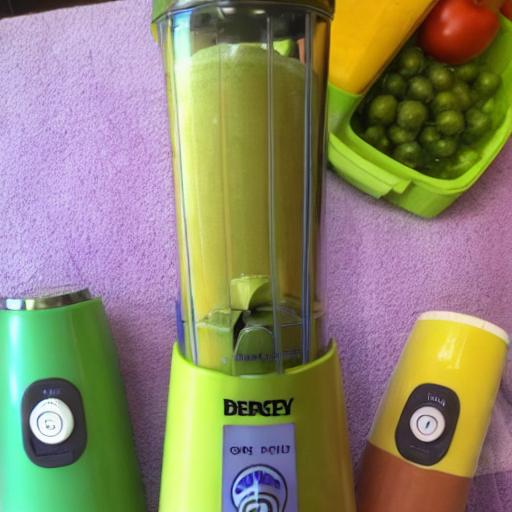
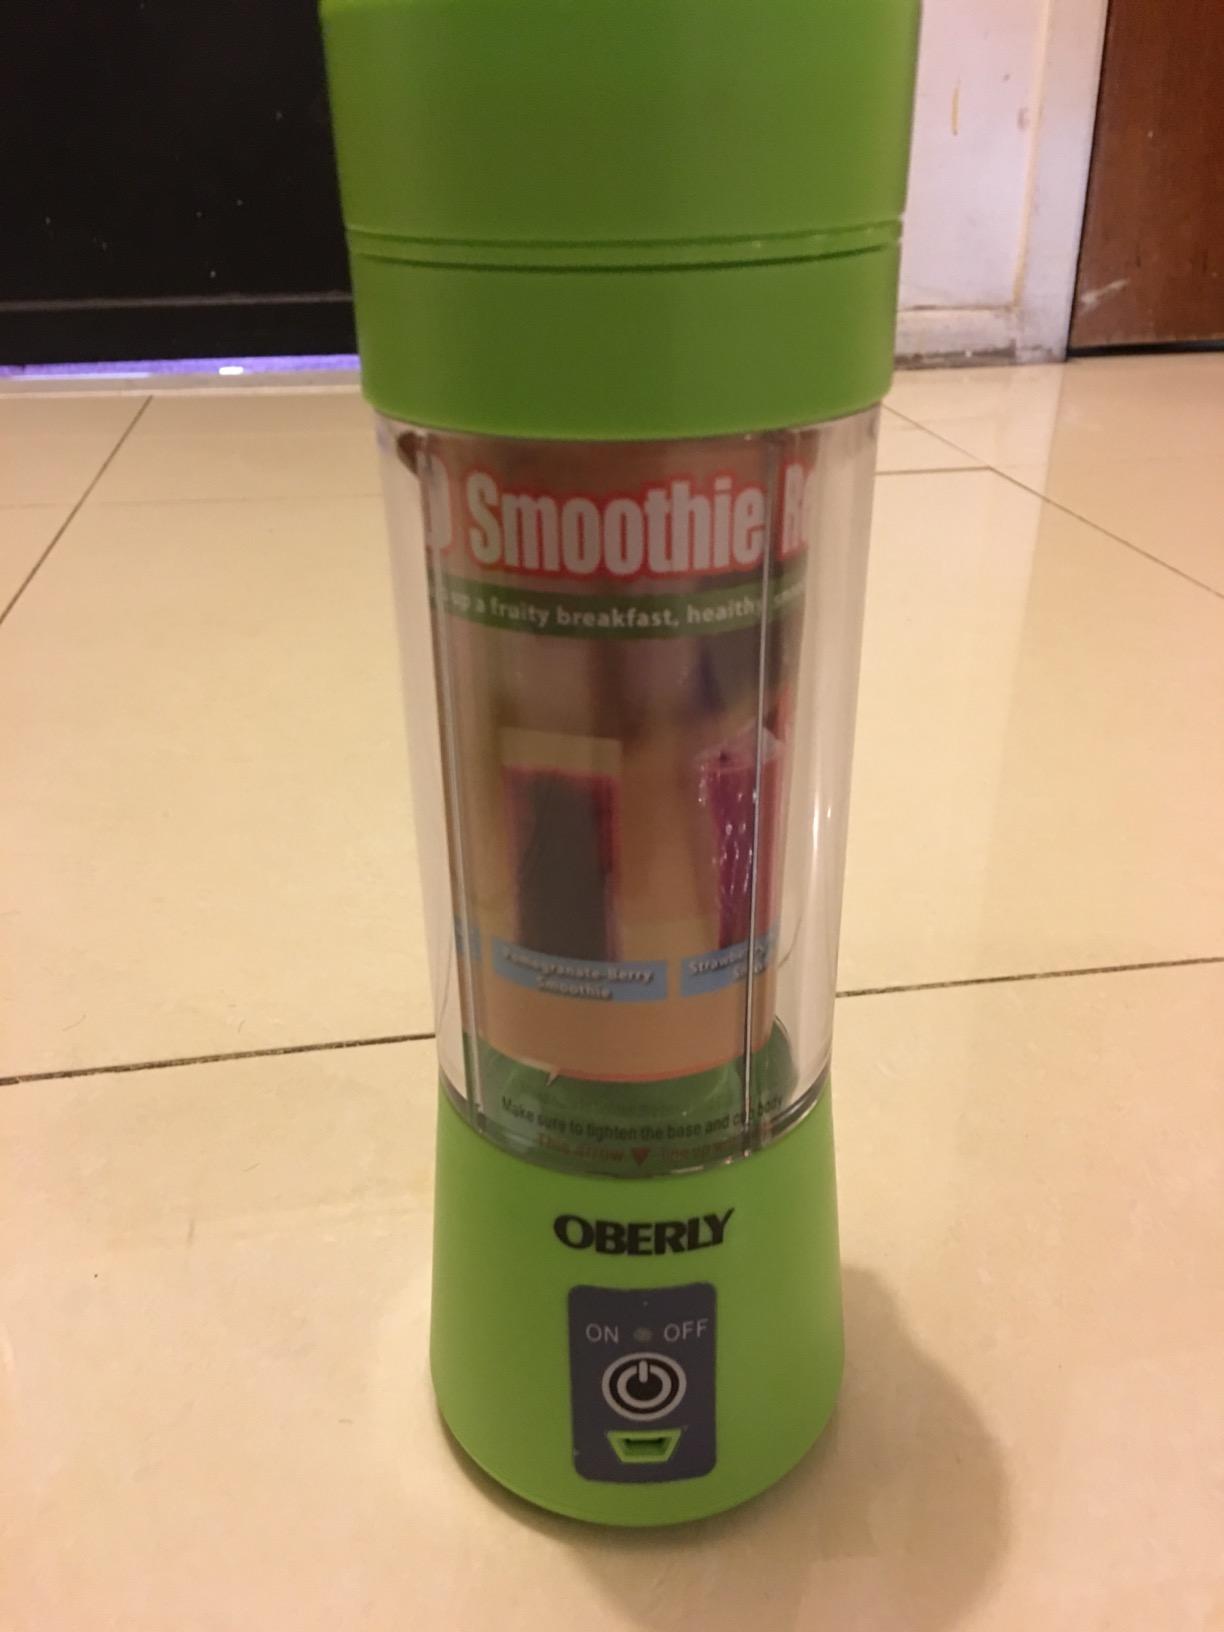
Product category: items_blender
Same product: no